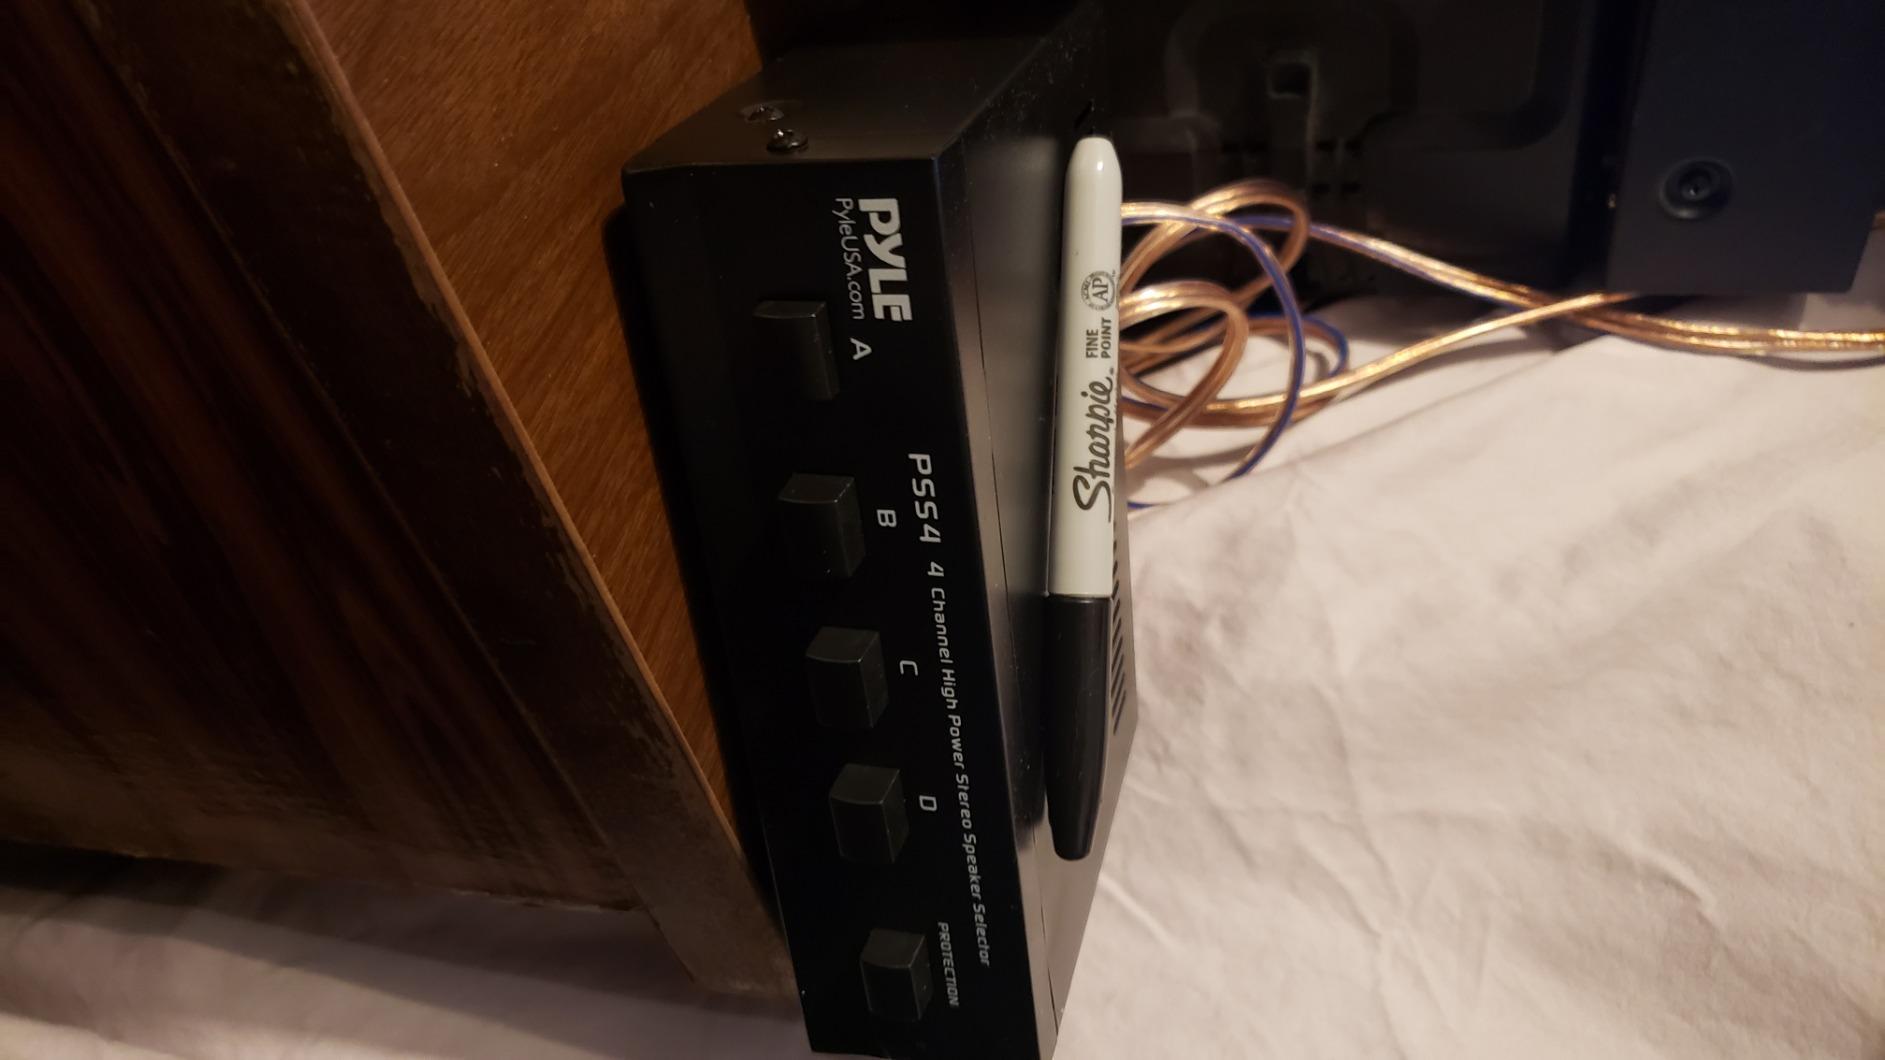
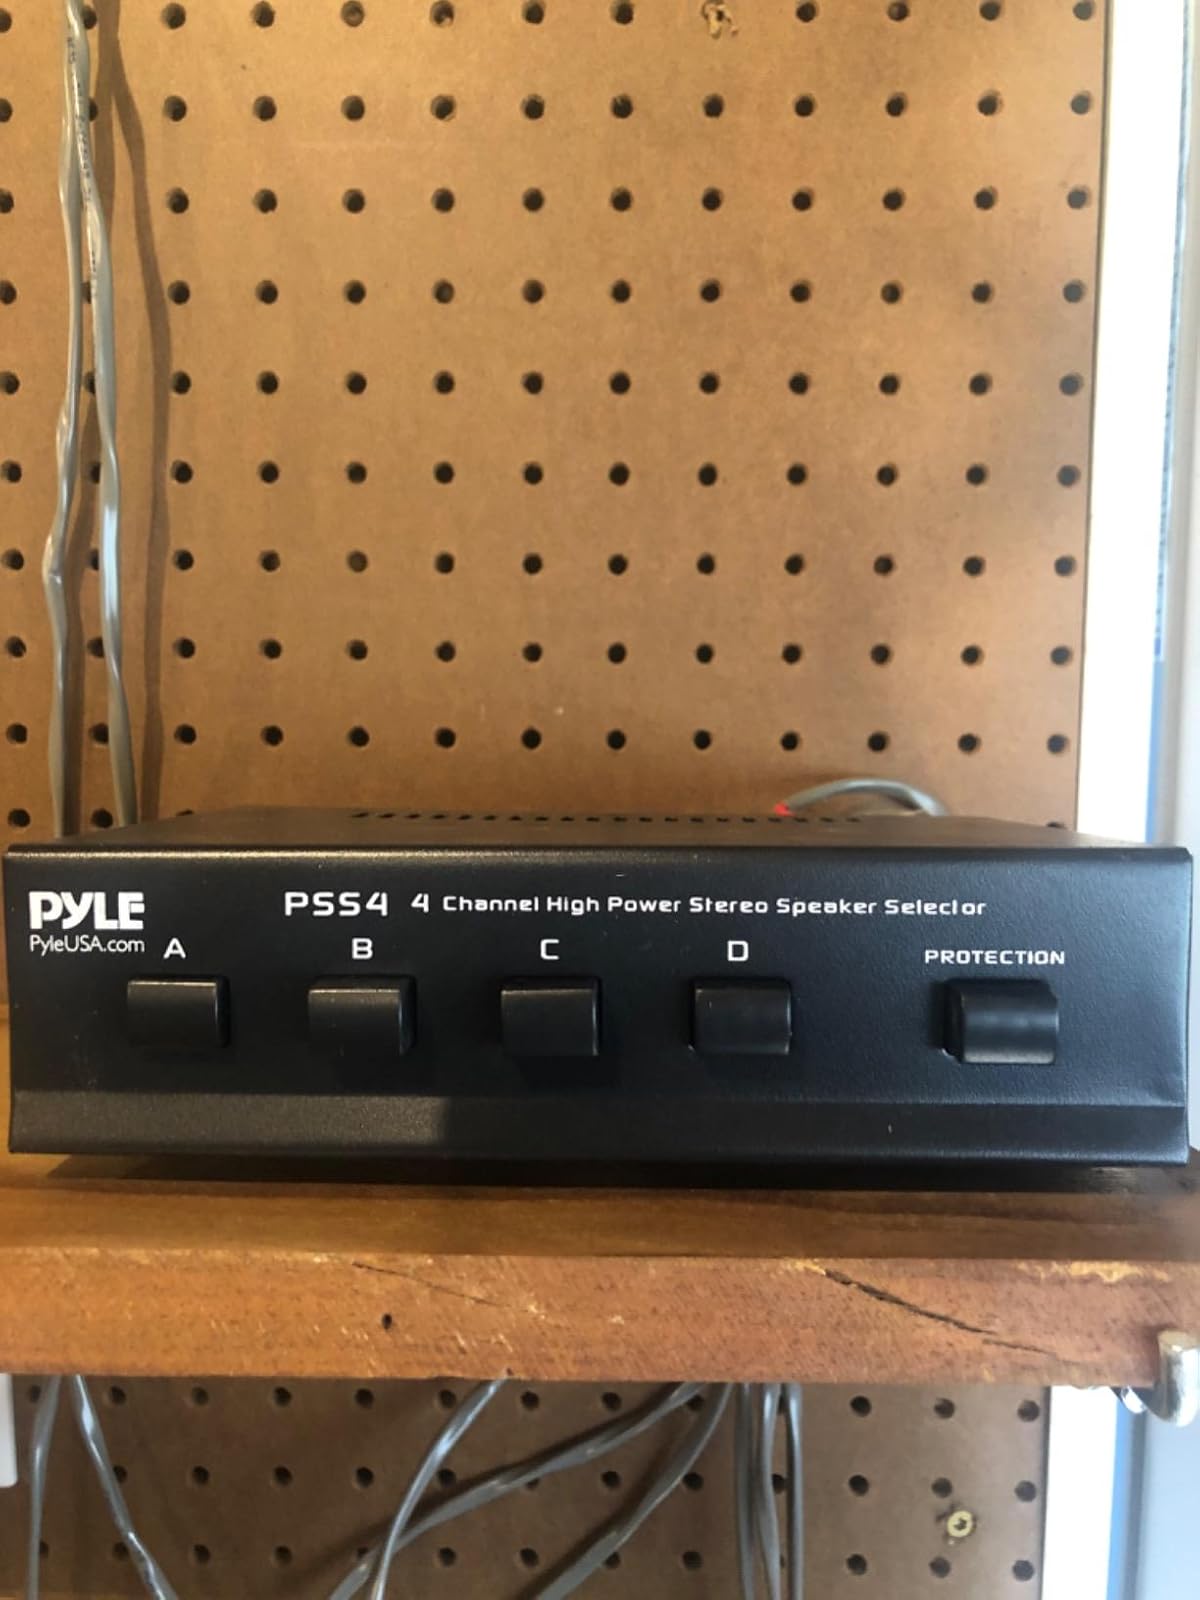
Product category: speaker
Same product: yes